Fossa Corbulonis

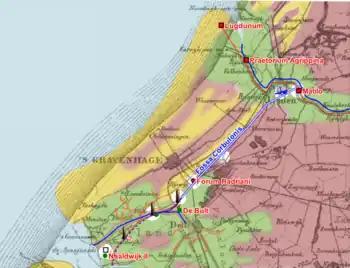
Map of the probable route of the Fossa Corbulonis. Paleogeography of 50 AD (green: tidal marsh, brown: peat, yellow: ancient beach ridge).

The Fossa Corbulonis (Dutch: "Kanaal van Corbulo") was a Roman canal that was dug around 50 AD under the direction of Gnaeus Domitius Corbulo. The project was mentioned by the historians Tacitus and Cassius Dio, who reported its length as 23 Roman miles and accounted for its purpose as "in order to keep the soldiers busy and to avoid the dangers of the Ocean".